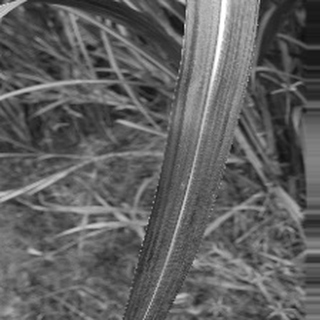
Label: sugarcane_bacterial_blight